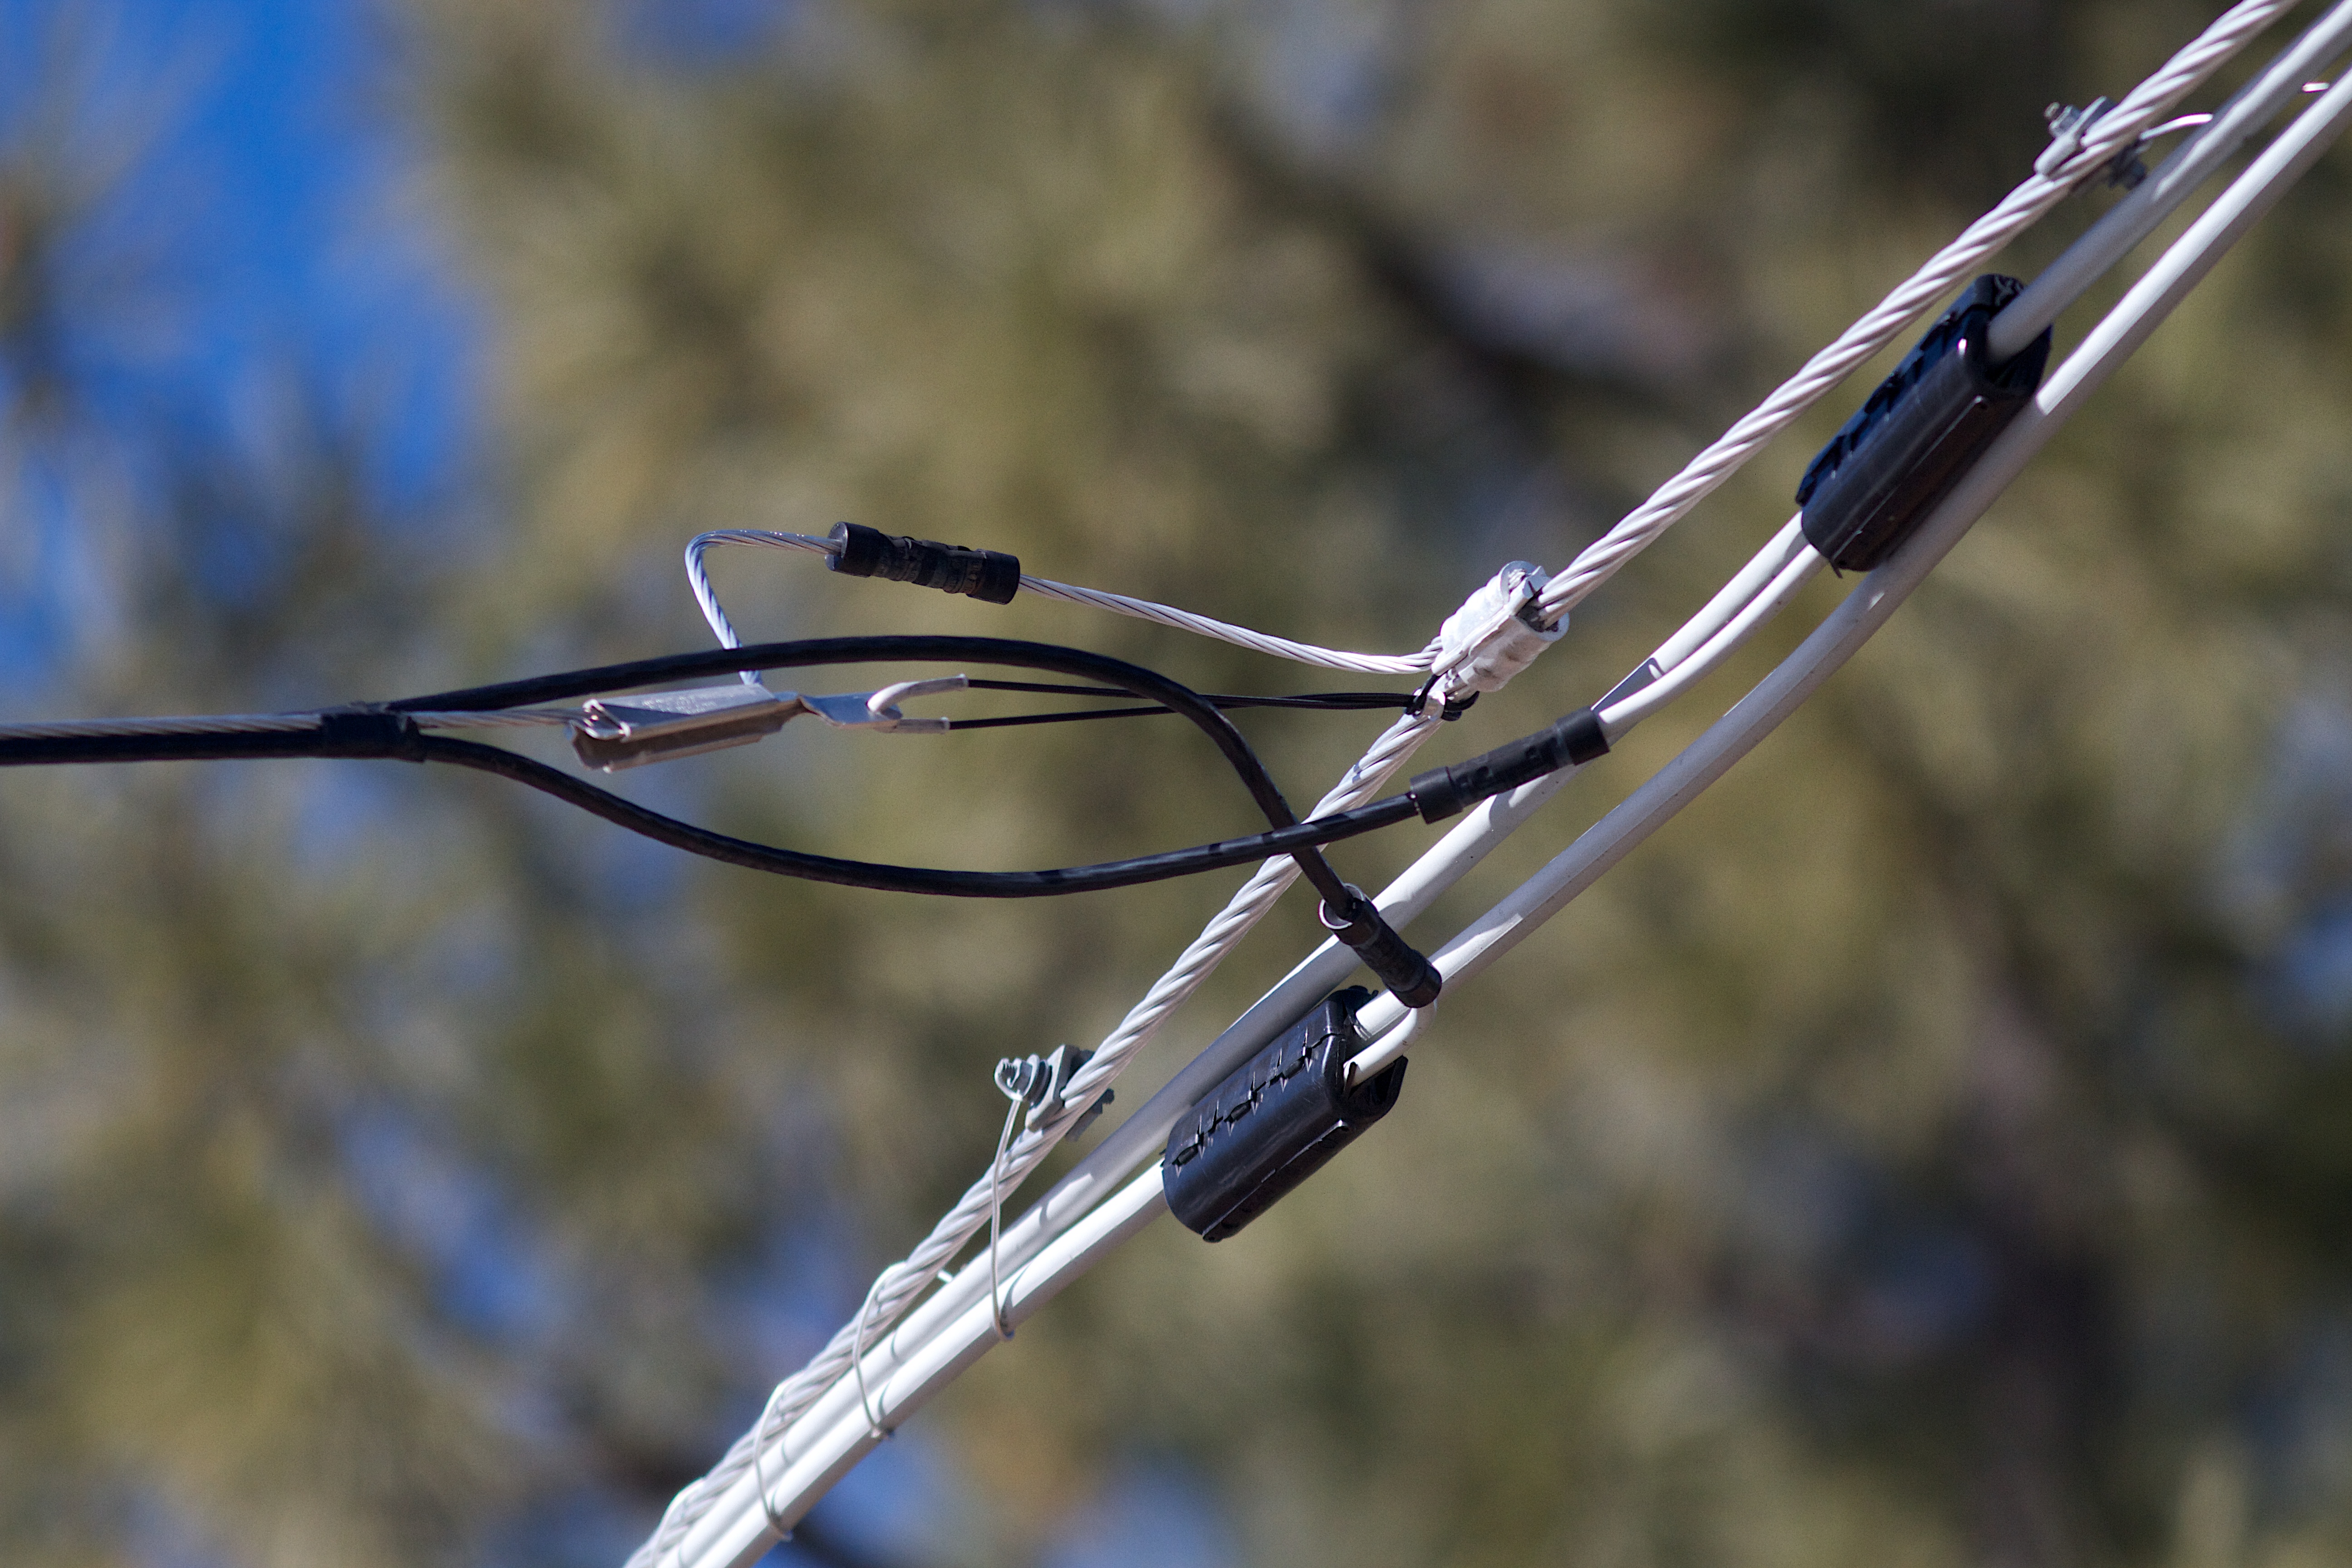
branch, fence, cable, wire, vehicle, mast, sports equipment, damselfly, bicycle frame, bow and arrow